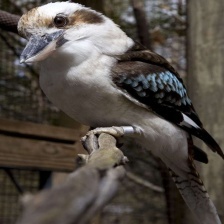
Species: KOOKABURRA
Scientific name: DACELO